Barksdale Air Force Base

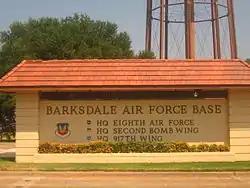

Units at Barksdale include the oldest bomb wing in the USAF, the 2nd Bomb Wing (2 BW). The 2nd participated in Brig Gen Billy Mitchell's 1921 off-shore bombing test (as the 2nd Bomb Group).F